Peppino Garibaldi

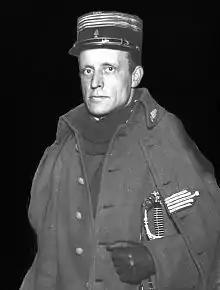
Garibaldi in 1915

Brigadier-General Giuseppe Garibaldi II (29 July 1879 – 19 May 1950), better known as Peppino Garibaldi, was an Italian soldier, patriot and revolutionary. He was the grandson of Giuseppe Garibaldi.